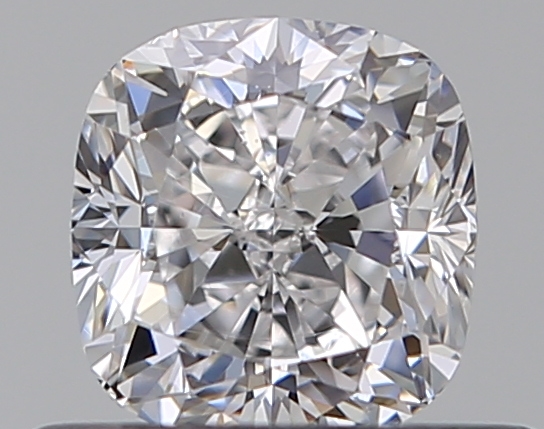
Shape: cushion
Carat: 0.51
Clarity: SI1
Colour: D
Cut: GD
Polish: EX
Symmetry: VG
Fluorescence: N
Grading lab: GIA
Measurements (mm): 4.52 x 4.31 x 3.12